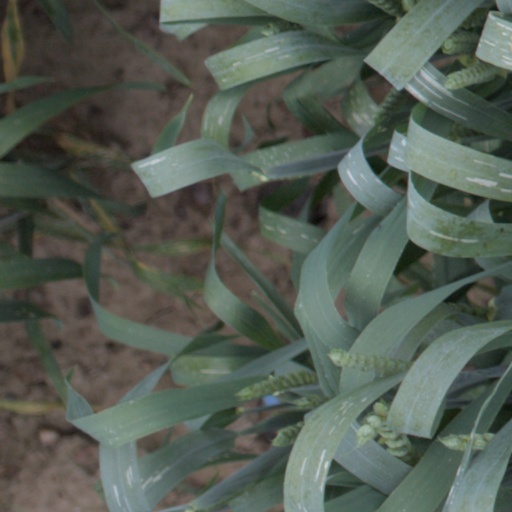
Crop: wheat